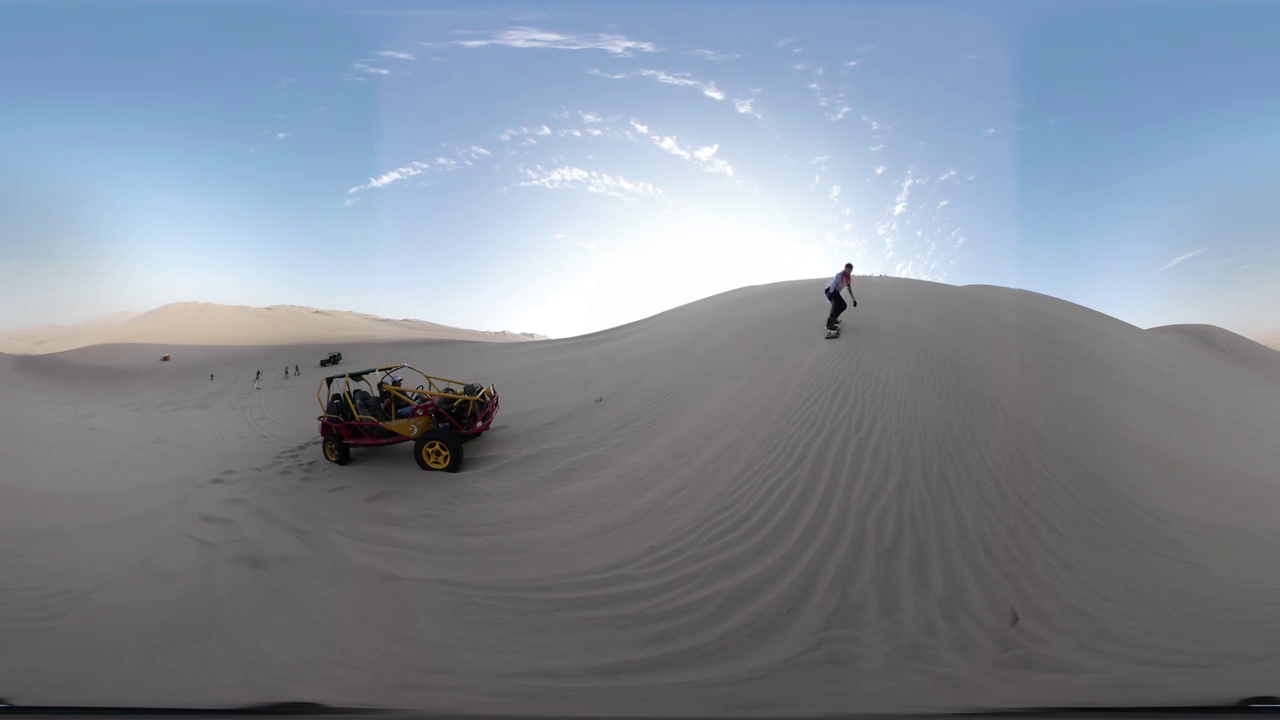
Referred object: the person standing on the dune

Referred object: the yellow and red dune buggy